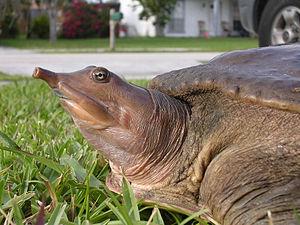
Les Trionychidae sont une famille de tortues cryptodires. Elle a été décrite par John Edward Gray en 1825.
Apalone spinifera, la Tortue-molle à épines, est une espèce de tortues de la famille des Trionychidae.